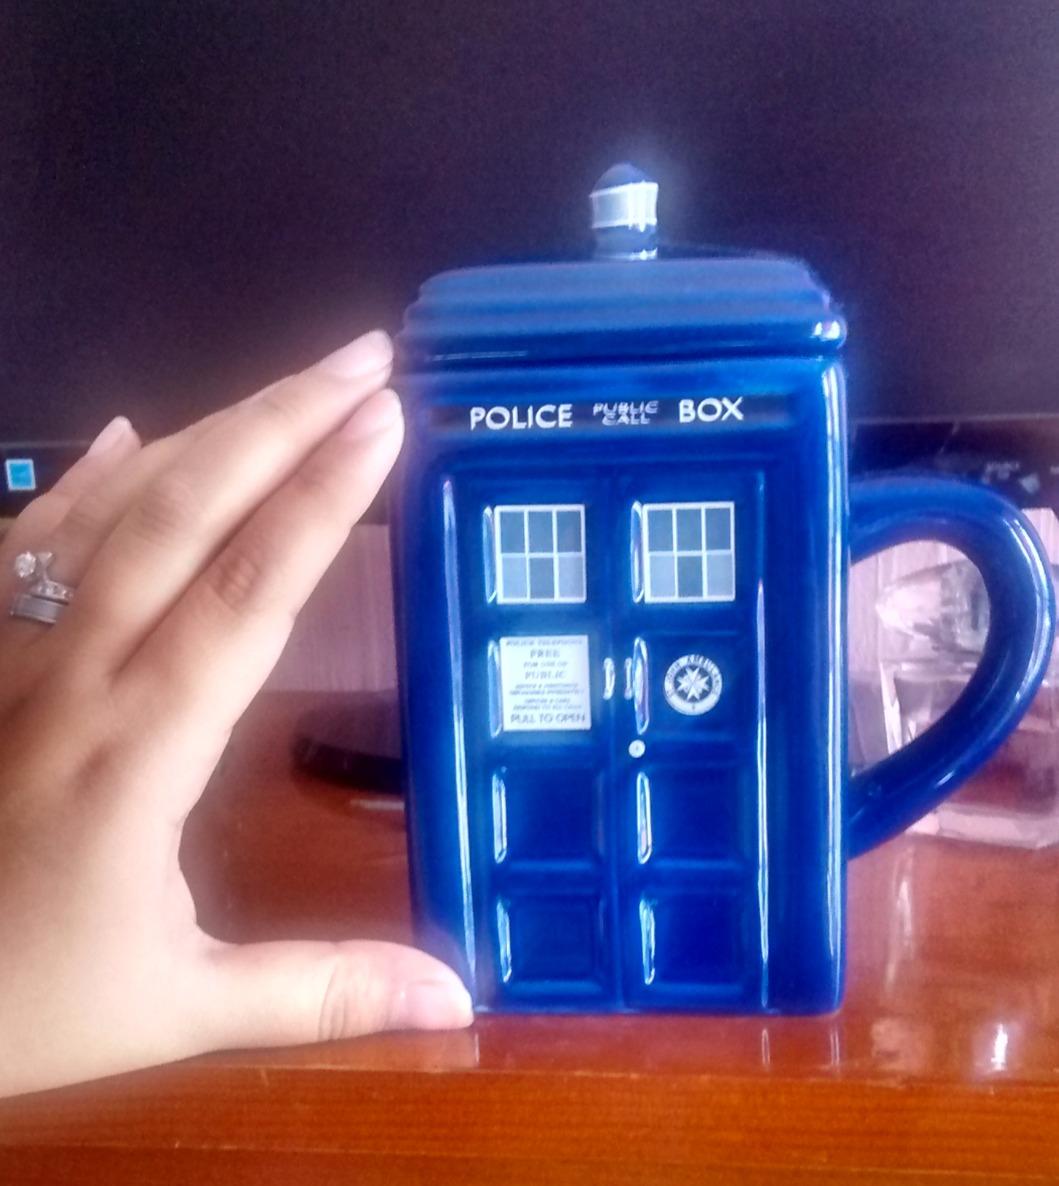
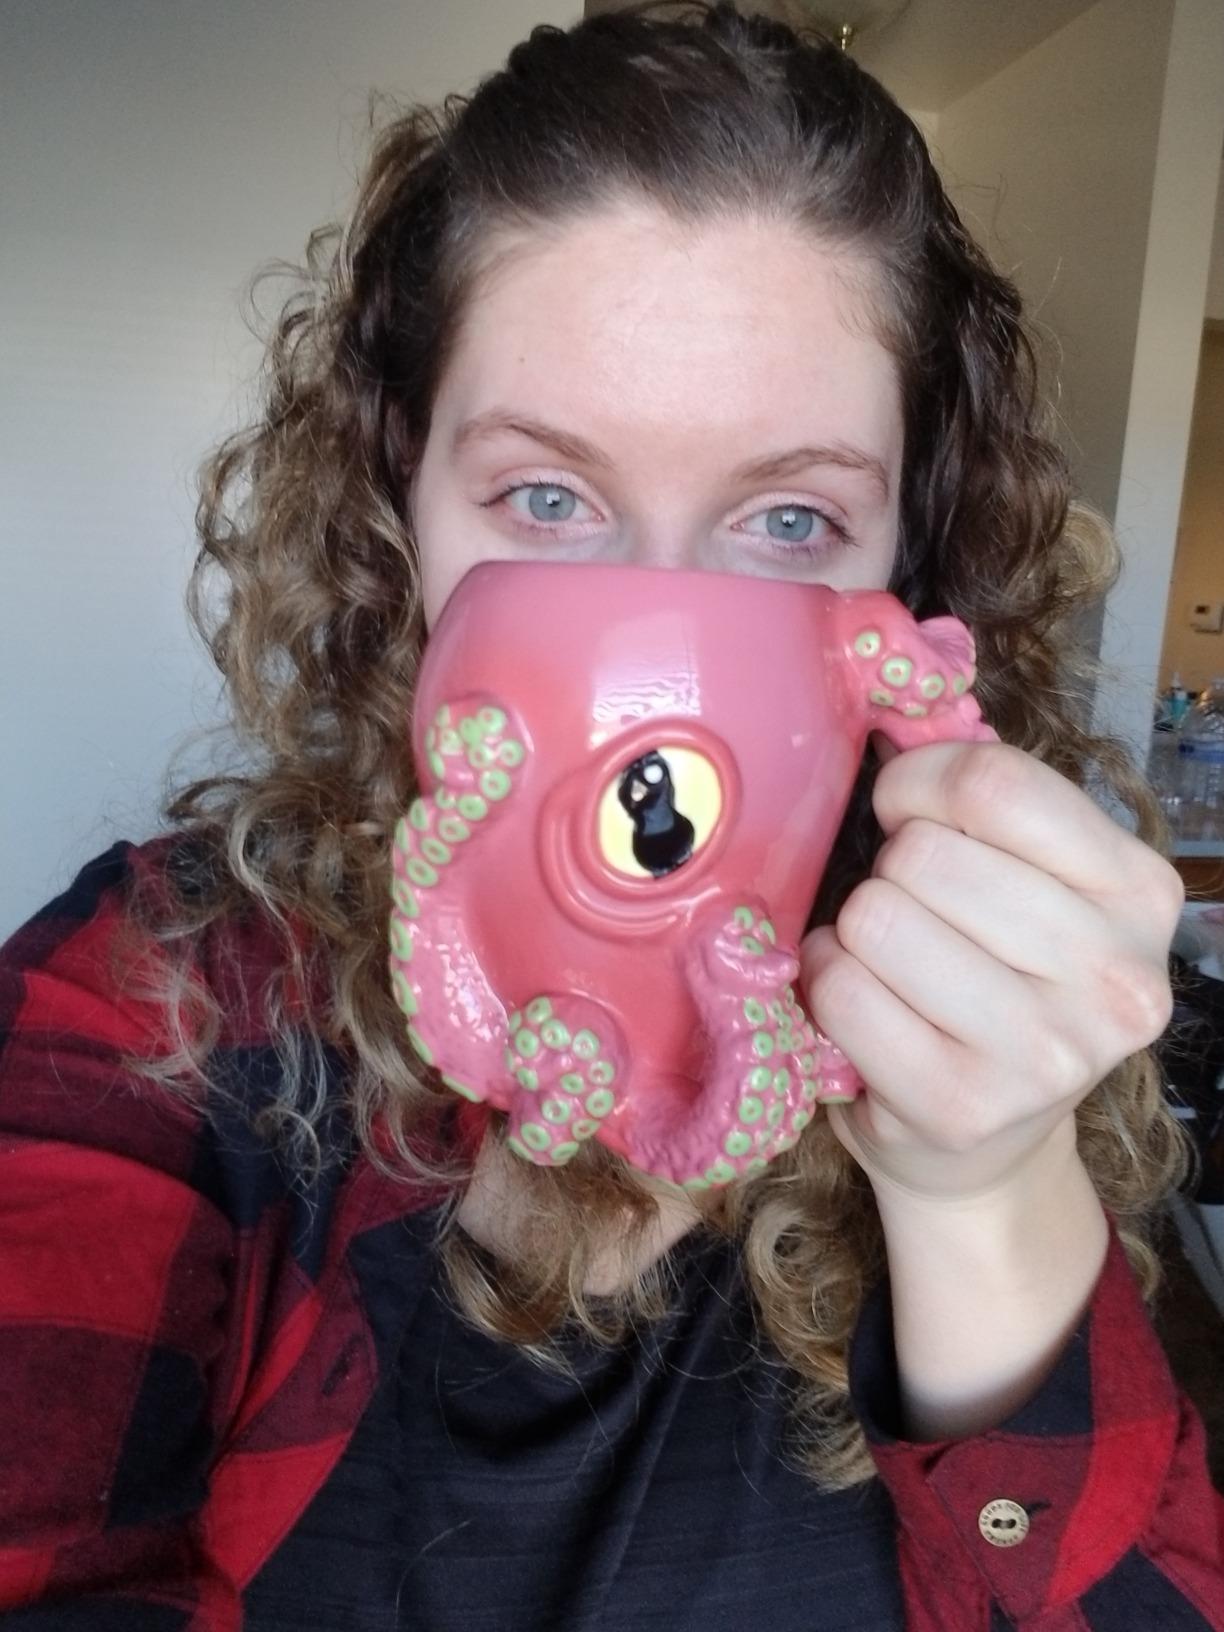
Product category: items_mug
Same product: no